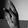
ASL letter: K